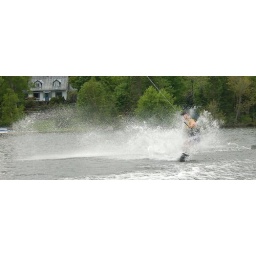
Wakeboarding, water in the face